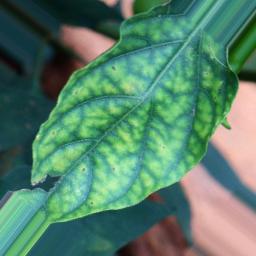
Label: nutritional